Gravity Tour

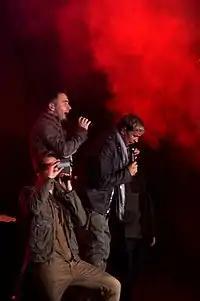
Westlife during their Vietnam tour date in 2011

The following setlist was obtained from the concert held on 18 March 2011, at the Echo Arena in Liverpool, England. It does not represent all concerts for the duration of the tour.